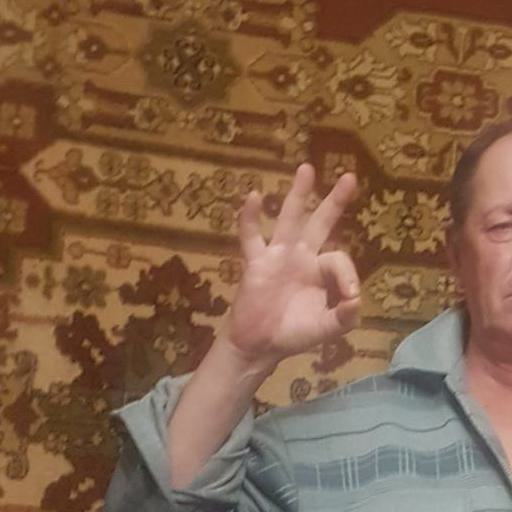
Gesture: ok